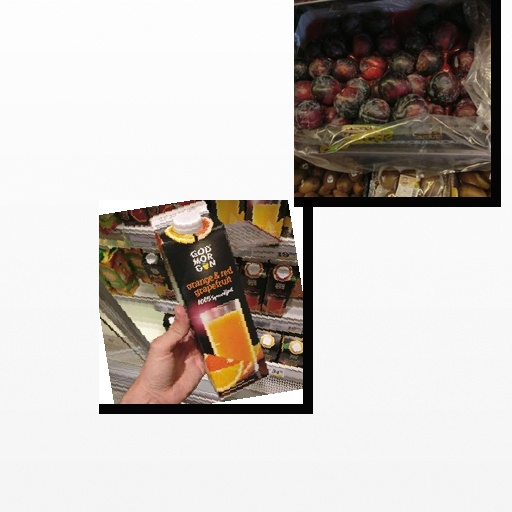
Food items: plum, grapefruit_juice